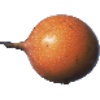
Label: Granadilla 1